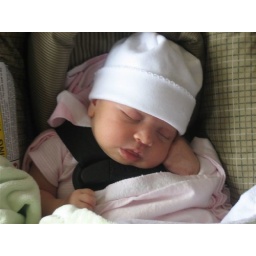
falling asleep in car seat